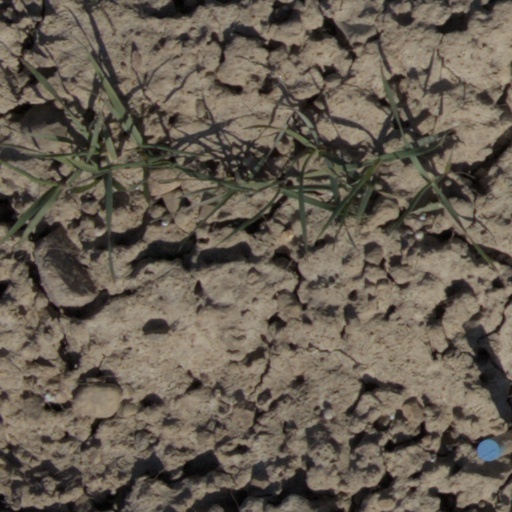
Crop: wheat